Kismat (2004 film)

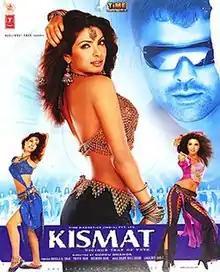
Poster

Kismat is a 2004 Indian Hindi-language action film directed by Guddu Dhanoa. It stars Bobby Deol and Priyanka Chopra in the lead roles. It also stars Kabir Bedi, Sanjay Narvekar, Smita Jaykar and Ashish Vidyarthi. This was the last film produced by Time Magnetics. The film was a remake of Tamil film "Dheena" (2001).